Belgium–Germany border

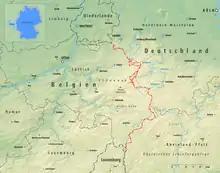
The Belgium-Germany border.

The border between the modern states of Belgium and Germany has a length of .